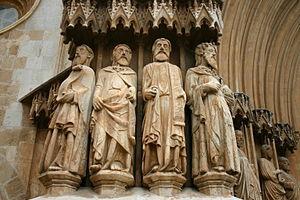
Cathédrale de Tarragone, Catalogne (Espagne). Author: User:Yearofthedragon